Épinettes

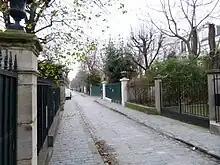
The "Cité des Fleurs" in winter

Épinettes is a neighborhood of Paris, a part of the 17th arrondissement of the city. The neighborhood is bounded by the Avenue de Clichy, the Avenue de Saint-Ouen and the boundaries of Paris in the North.